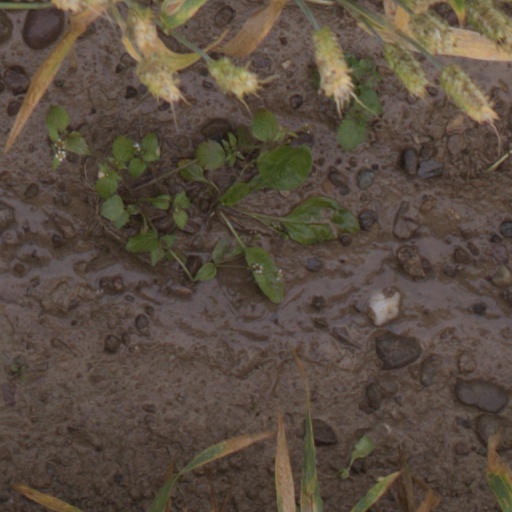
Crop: wheat